Albania–United States relations

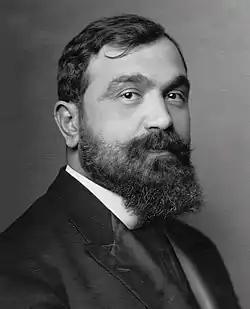
Fan Stilian Noli

Albanian immigrants first arrived in the United States in the mid-19th century, mostly focused in Boston. In Boston, the first Albanian weekly newspaper, "Kombi" (The Nation) started publication in 1906. The Albanian-American Pan-Albanian Federation of America-Vatra was started in 1912 by Fan S. Noli and was politically active in World War I. Following the war, the Paris Peace Conference (1919–1920) was held and the International community debated the partition of Albania. US President Woodrow Wilson intervened, vetoed the plans and supported Albanian territorial integrity by stating on May 6, 1919 that "Albania ought to be independent."